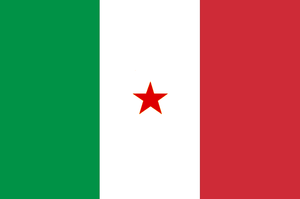
Les brigades d'assaut « Garibaldi » sont le nom donné aux factions armées italiennes de résistance au nazisme, durant la Seconde Guerre mondiale, liées au Parti communiste italien. Bien que composées de militants communistes, ces brigades de partisans comptaient en leur sein des militants d'autres sensibilités et organisations politiques, comme des militants du Comité de libération nationale, des militants socialistes, ou des combattants liés au Parti d'action voire à la Démocratie chrétienne.
L’attentat de Via Rasella en italien Attentato di Via Rasella est une action menée à Rome le 23 mars 1944 par la Résistance italienne contre les forces d'occupation allemandes.